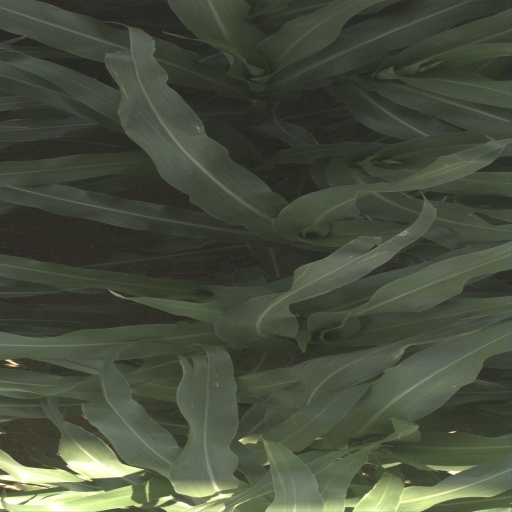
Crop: sorghum